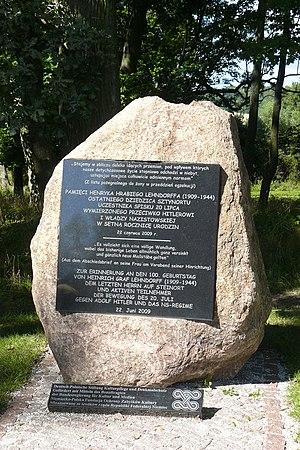
Le comte Heinrich Ahasverus von Lehndorff-Steinort, né le 22 juin 1909 à Hanovre et mort le 4 septembre 1944, pendu à la prison de Plötzensee, est un aristocrate prussien résistant au régime national-socialiste qui participa à la tentative d'attentat contre Hitler de juillet 1944.